The Crusades (1935 film)

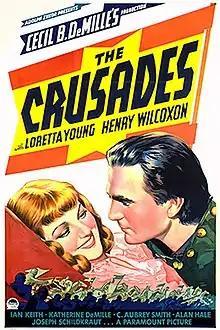
Film poster

The Crusades is a 1935 American historical adventure drama film directed and produced by Cecil B. DeMille for Paramount Pictures, loosely based on the life of King Richard I of England during the Third Crusade, and his marriage to Berengaria of Navarre. The film stars Henry Wilcoxon as Richard, Loretta Young as Berengaria, and Ian Keith as Saladin, along with C. Aubrey Smith, Katherine DeMille, Joseph Schildkraut and Alan Hale Sr. in supporting roles.